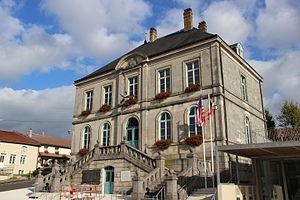
La mairie
Souilly est une commune française située dans le département de la Meuse, en région Grand Est.
Cet article recense les monuments historiques de la Meuse, en France.